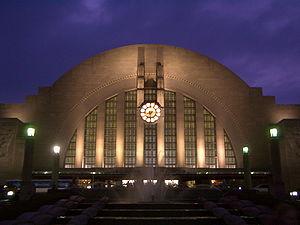
Le Cincinnati Museum Center at Union Terminal est une gare ferroviaire à Queensgate à la périphérie de Cincinnati. À la suite du déclin du trafic ferroviaire, l'ensemble architectural a été converti en musées, théâtres, bibliothèque, et lieu d'expositions permanentes.